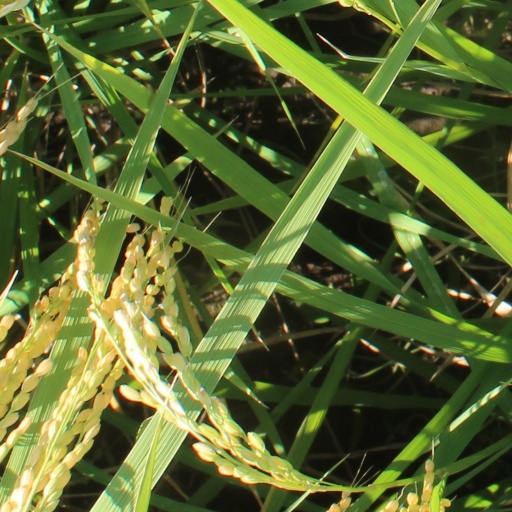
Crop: rice